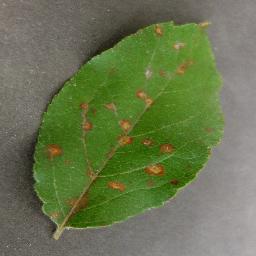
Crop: apple
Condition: cedar_rust